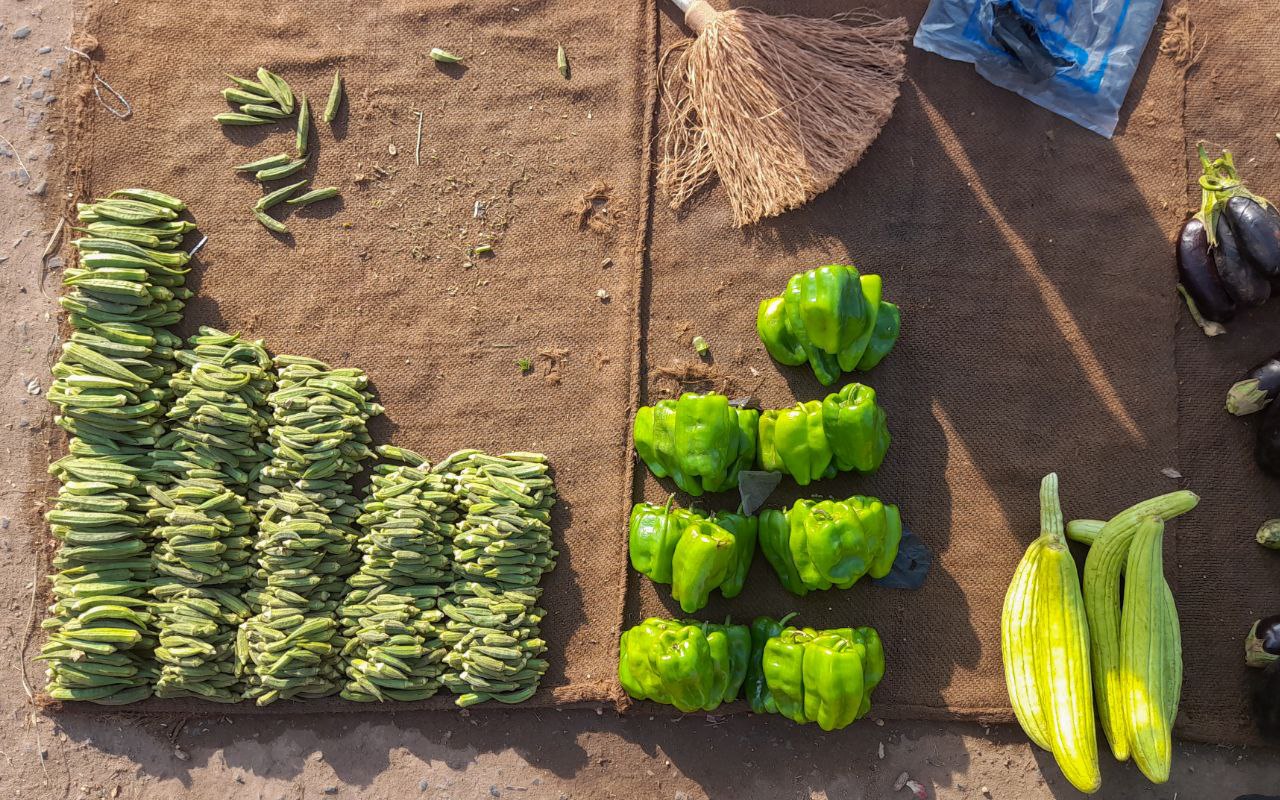
الوصف بالفصحى: الصورة تعرض بعض الخضار المطروحة على الارض للبيع بامية, فلفية خضراء و عجور تكثر هذه الطريقة في عرض الخضار في الاسواق الشعبية
التصنيف: Uncategorized